Brett Cantor

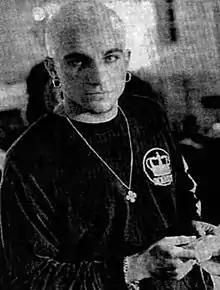

Brett Ross Cantor (November 5, 1967 – July 30, 1993) was an American record label executive, concert promoter and nightclub owner.